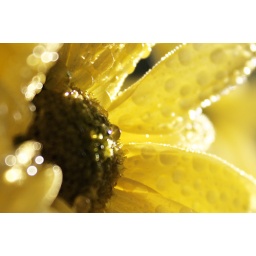
Extreme close up on yellow flower covered in rain drops